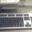
Label: keyboard